Chassis cab

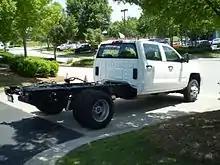
Chevrolet Silverado chassis cab

A chassis cab, also called a cab chassis or half truck, is a type of vehicle construction, often found in medium duty truck commercial vehicles.